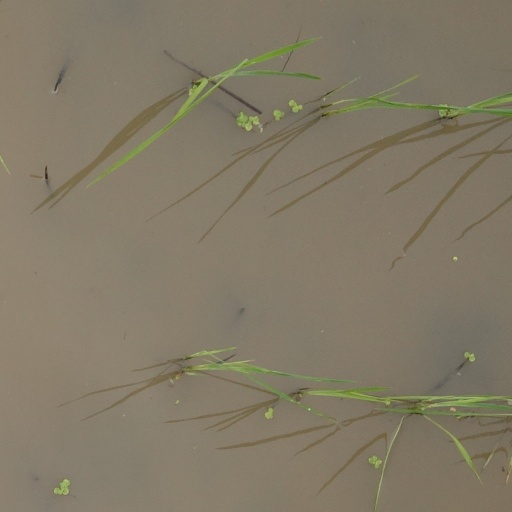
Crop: rice